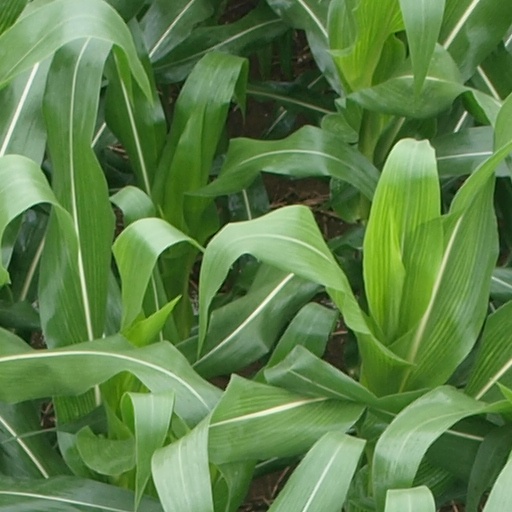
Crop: maize; corn